Abram M. Edelman

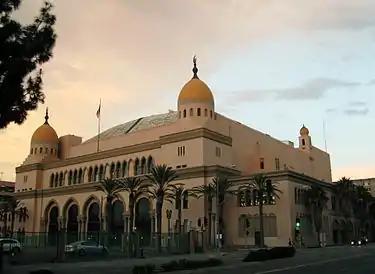
Shrine Auditorium

Edelman's notable works include (in Los Angeles unless otherwise noted):